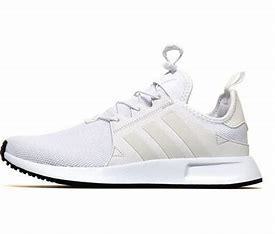
Brand: Adidas
Model: _plr